Jan Buijs

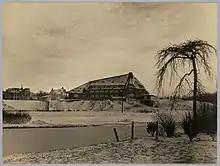
Rudolf Steiner Clinic in 1926

Buijs carried out the commission to build the clinic (1926–28) based on Rudolf Steiner's own architectural ideas; he studied Steiner's Goetheanum for a month before designing it. The building is "unornamented, almost animistic" and uncharacteristic of Buijs.